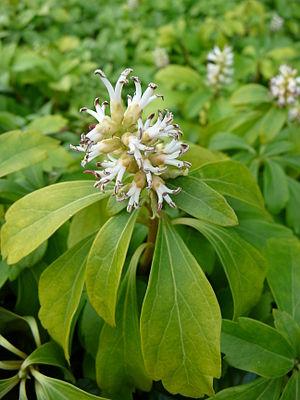
Pachysandra est un genre d'une dizaine d'espèces de la famille des Buxacées, originaire du Sud-Est asiatique et d'Amérique du Nord.